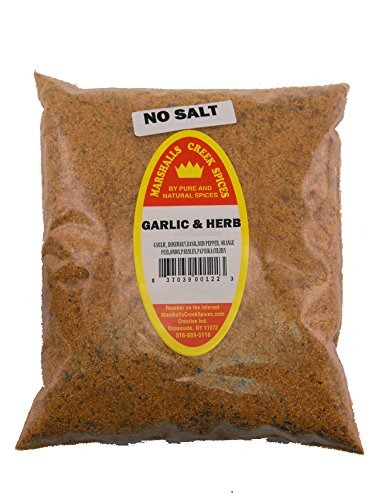
Item Name: Family Size Refill Marshalls Creek Kosher Spices (st36) Garlic And Herb No Salt Seasoning, 44 Ounce
Bullet Point 1: Marshalls Creek Spices buys in small quantities and packs weekly providing the freshest spices possible. Fresher spices means more flavor and a longer shelf life.
Bullet Point 2: No Fillers - No MSG
Bullet Point 3: All Natural & Kosher
Bullet Point 4: Flat Rate Shipping Per Order. No Limit
Product Description: Ingredients, garlic, rosemary, basil, red pepper, orange peel, onion, parsley, paprika, celery
Value: 44.0
Unit: Ounce

Price: 31.99